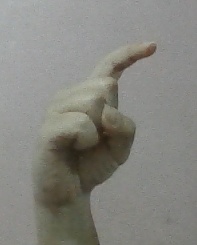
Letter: ra